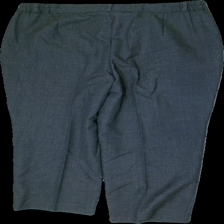
View: back
Type: Trousers
Category: Ladies
Brand: Missing
Colors: Grey
Material: 75% polyester, 25% cotton
Cut: Regular
Size: 48
Season: All
Price range: 100-150
Recommended usage: Reuse